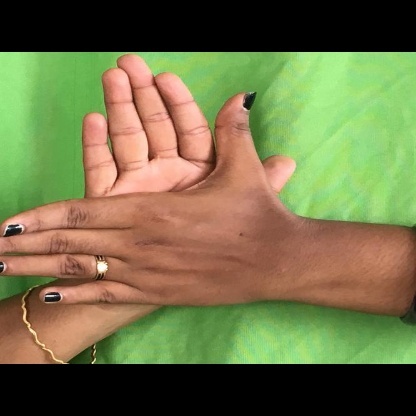
Mudra: Chakra